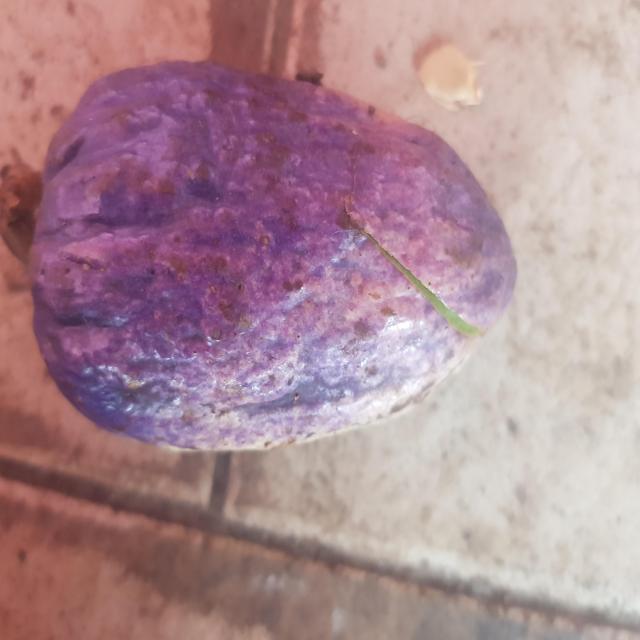
Plum grade: unaffected